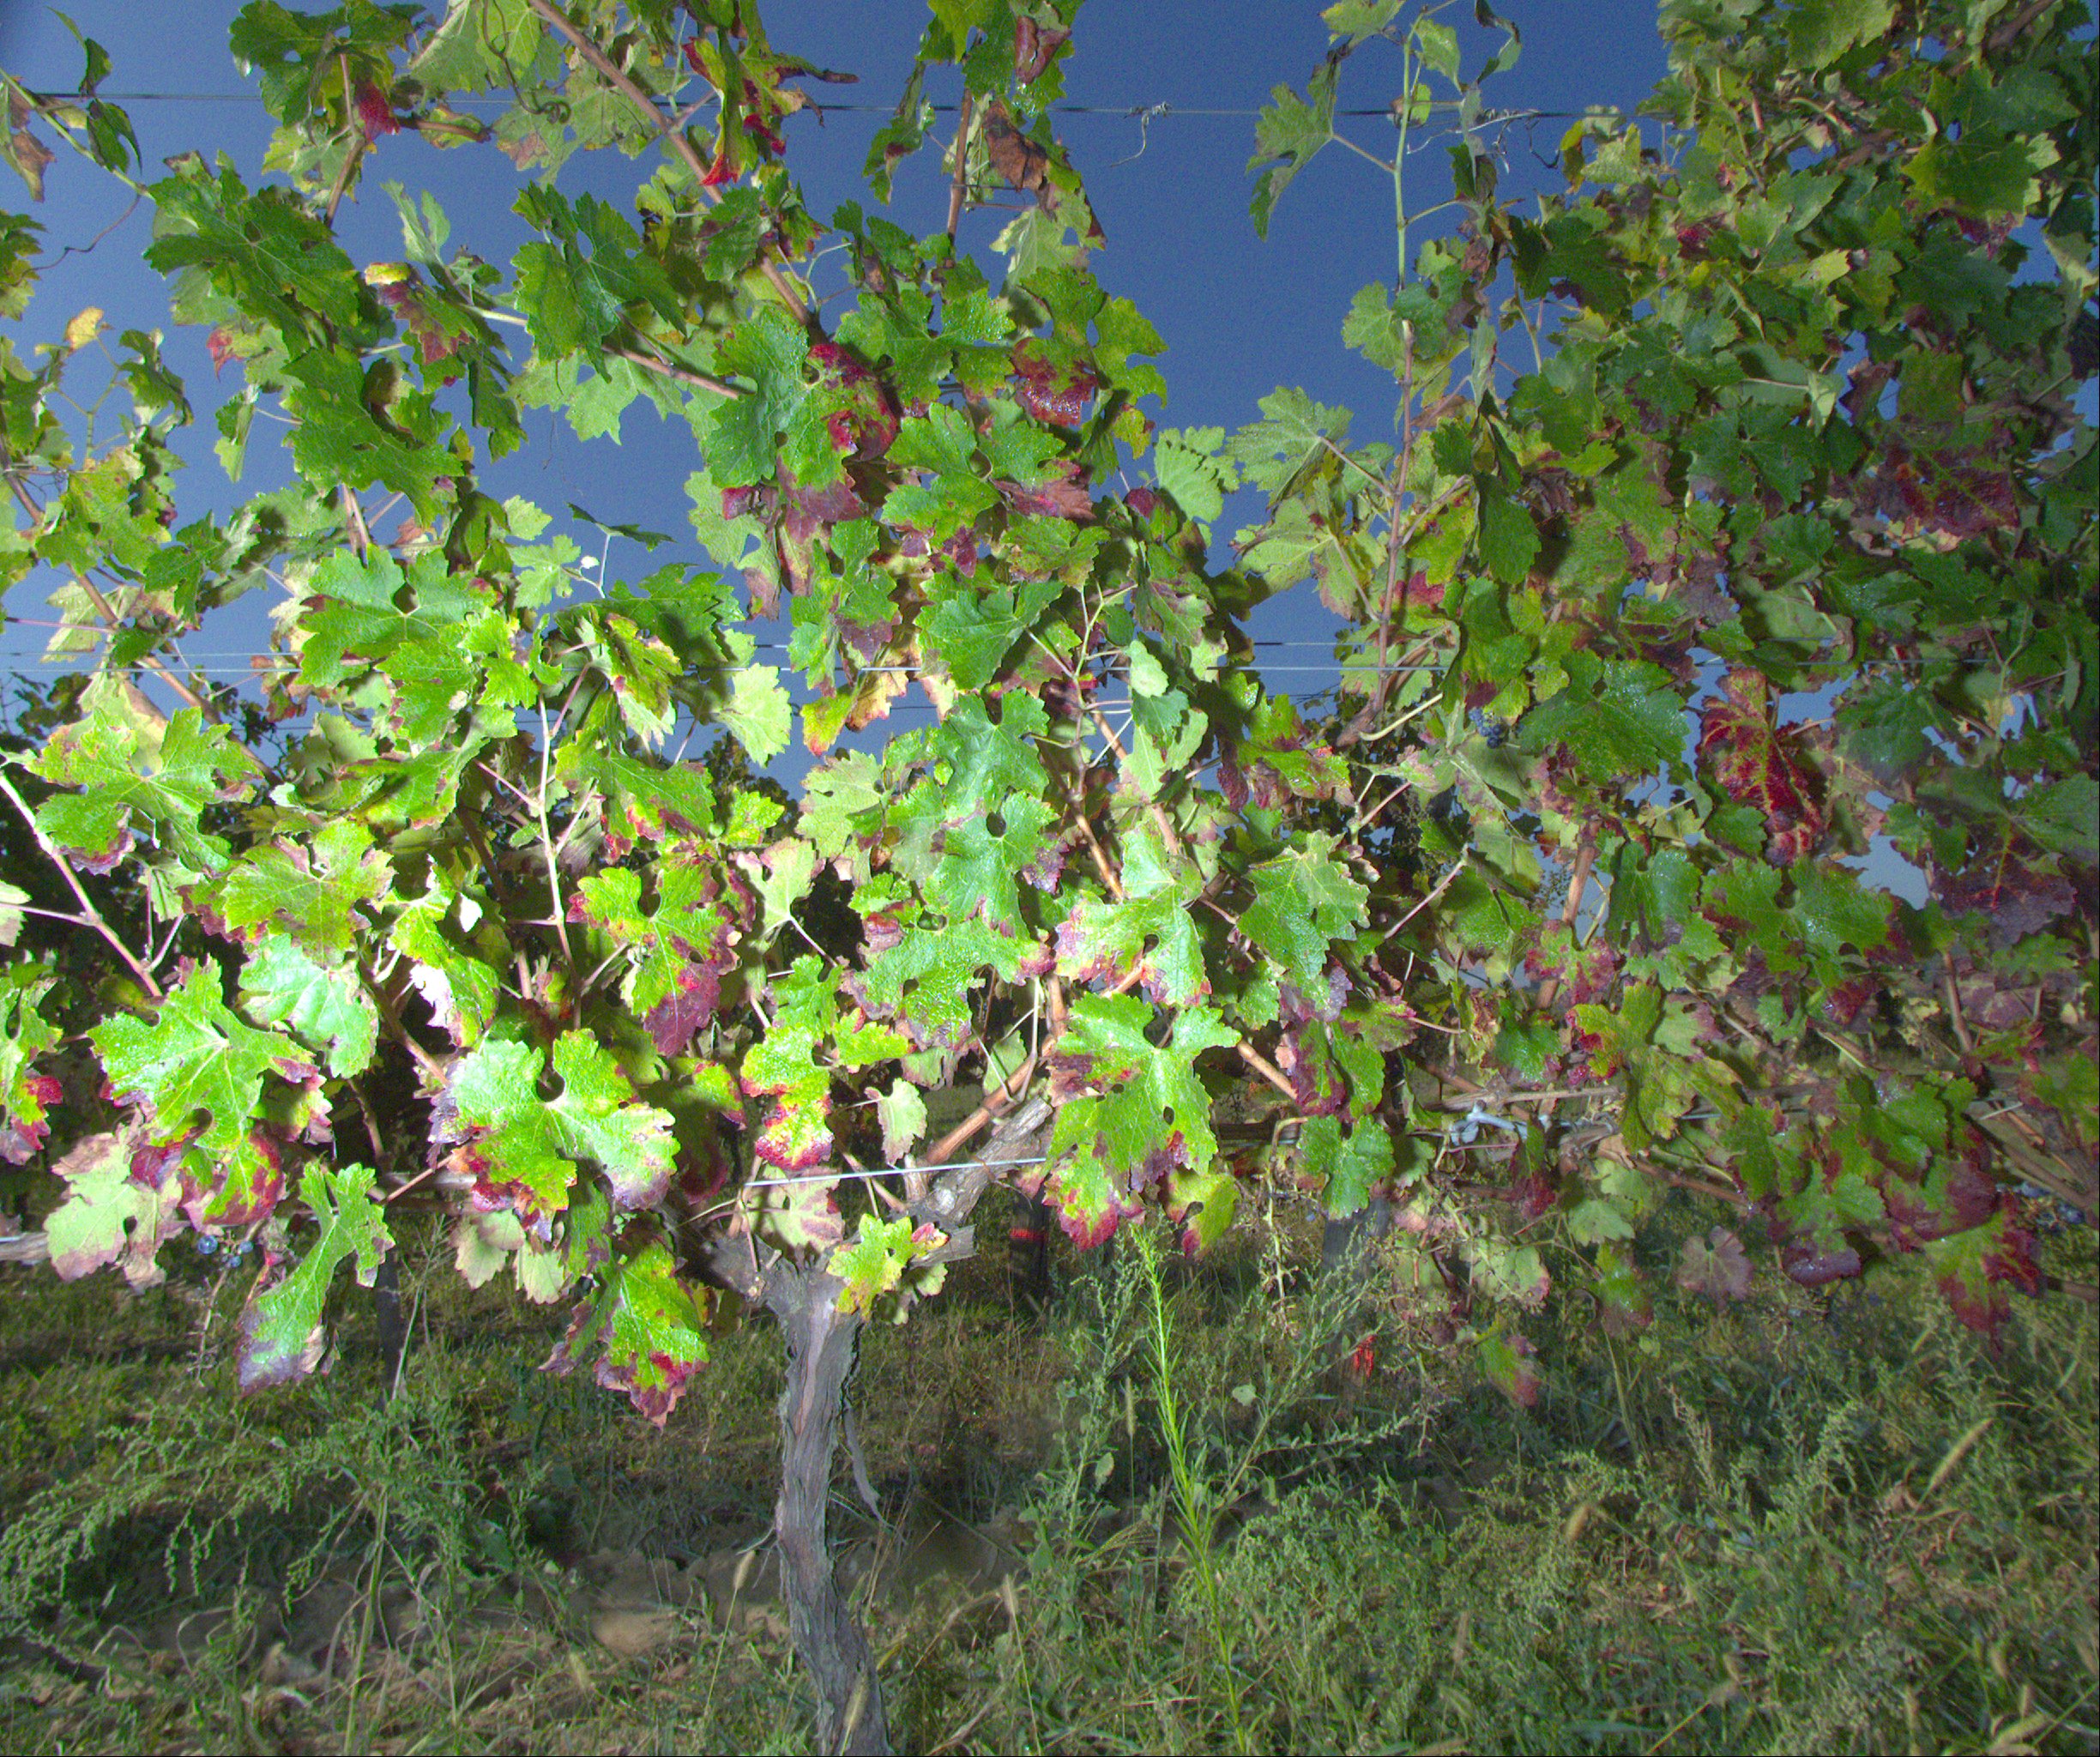
Grape variety: cabernet-sauvignon
Disease: confounding disease (conf)